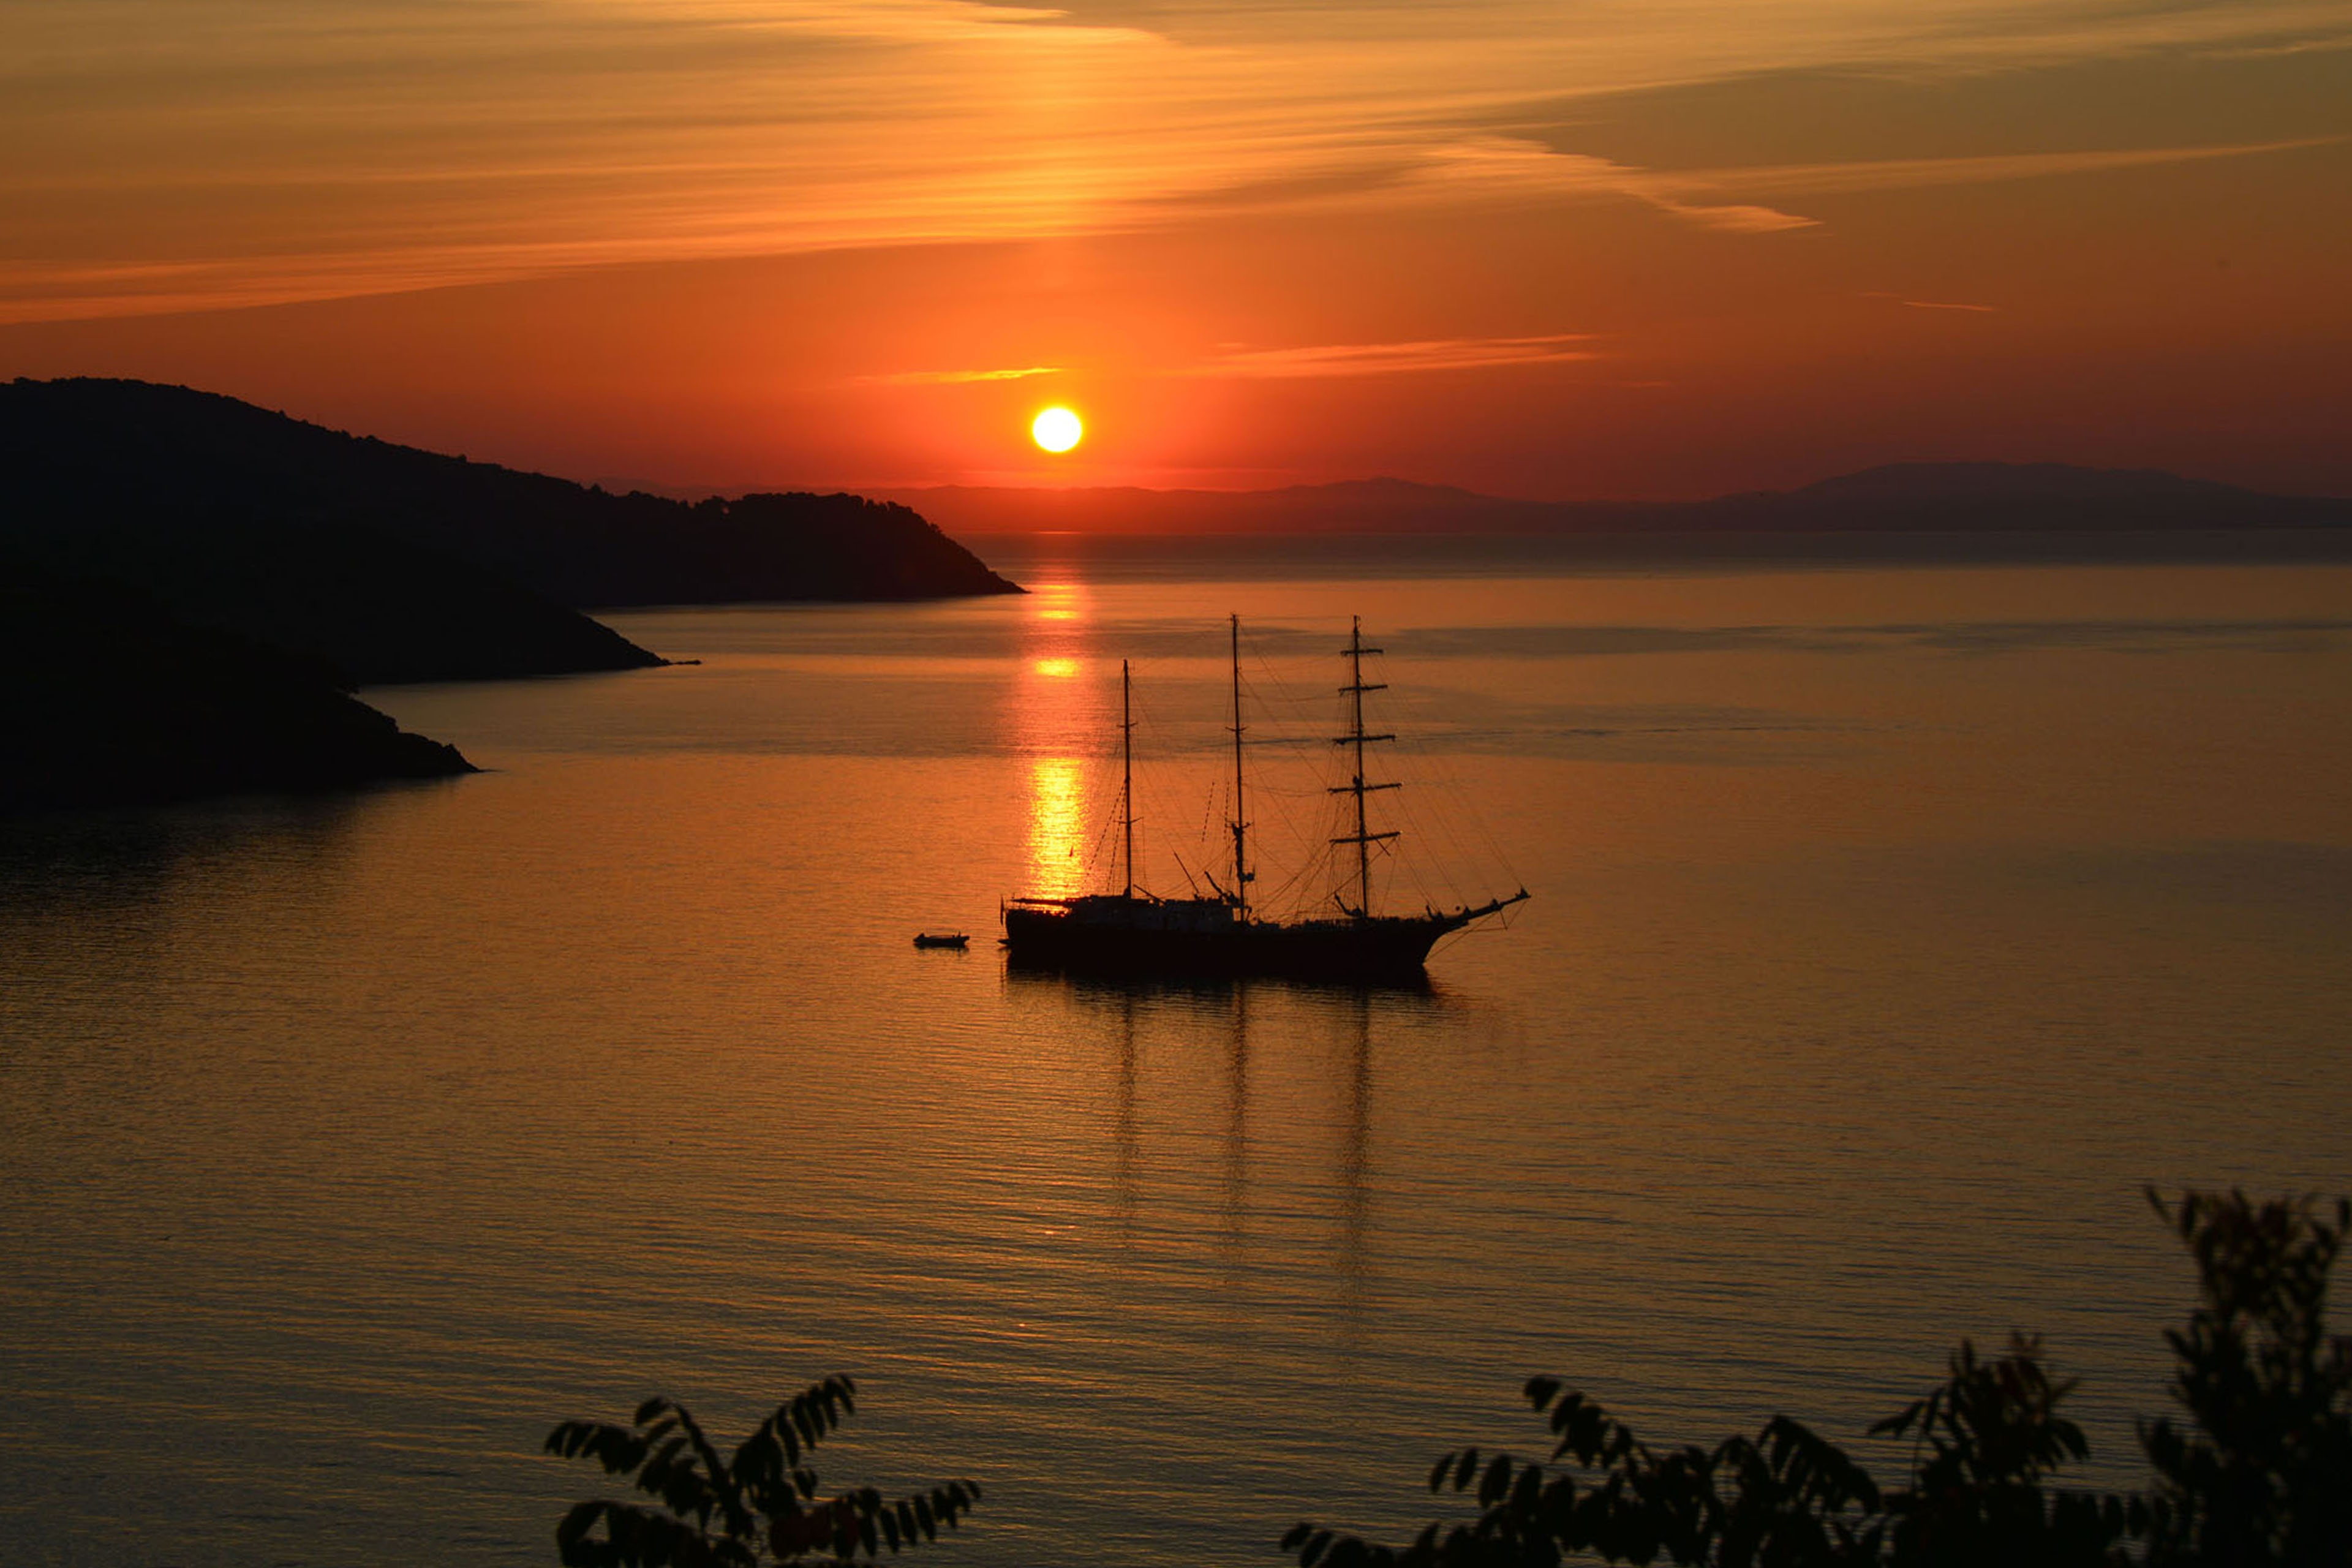
landscape, sea, horizon, sun, sunrise, sunset, morning, lake, dawn, ship, dusk, evening, orange, reflection, bay, italy, loch, afterglow, island of elba